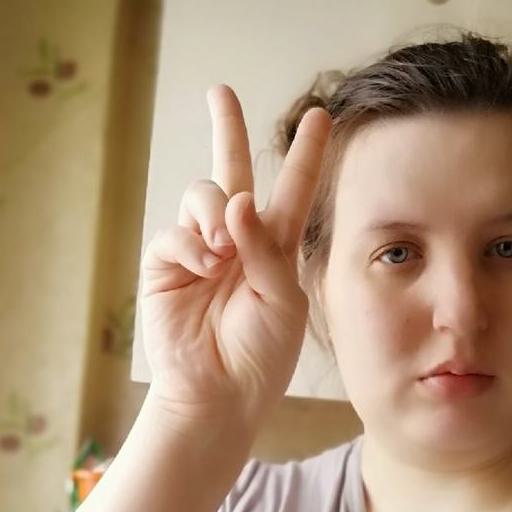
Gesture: peace